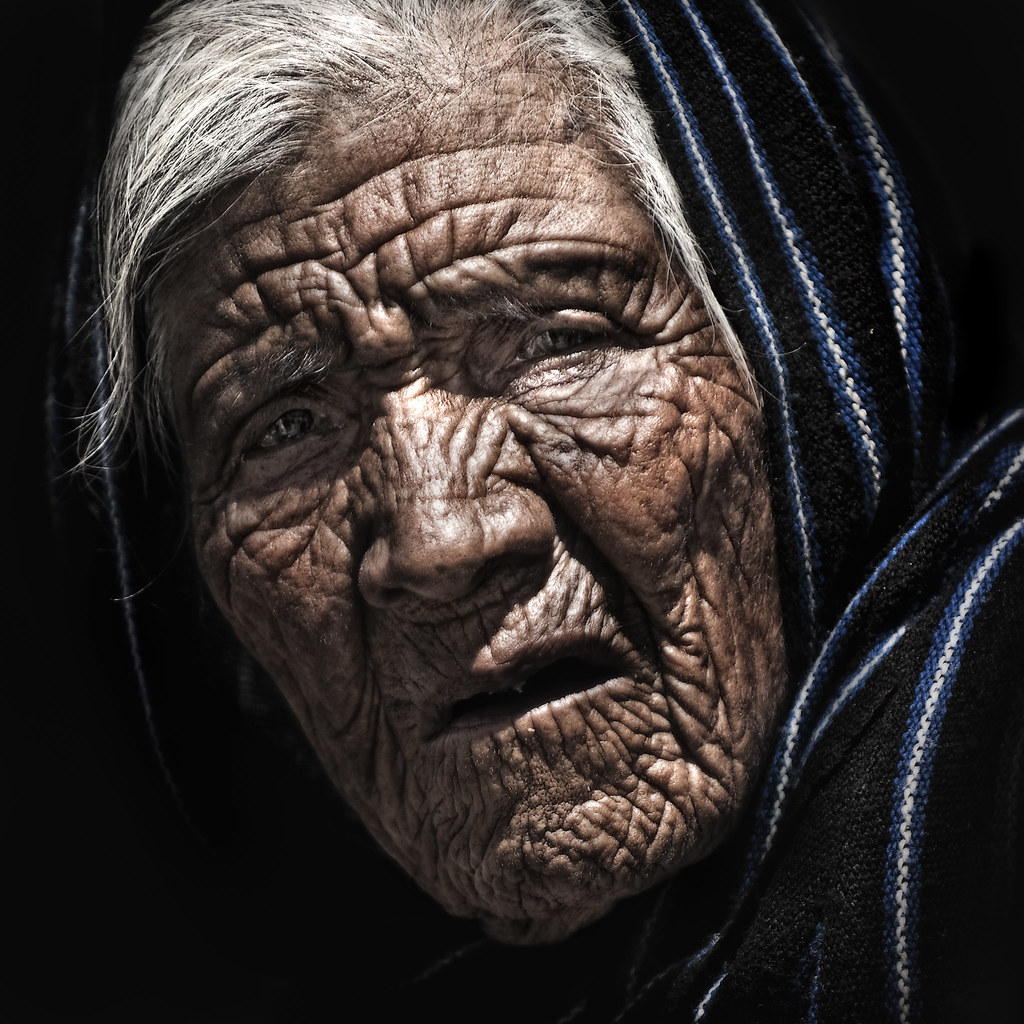
Gender: men